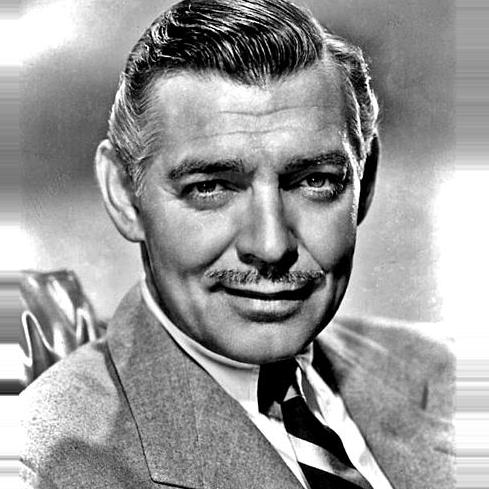
Age: 38